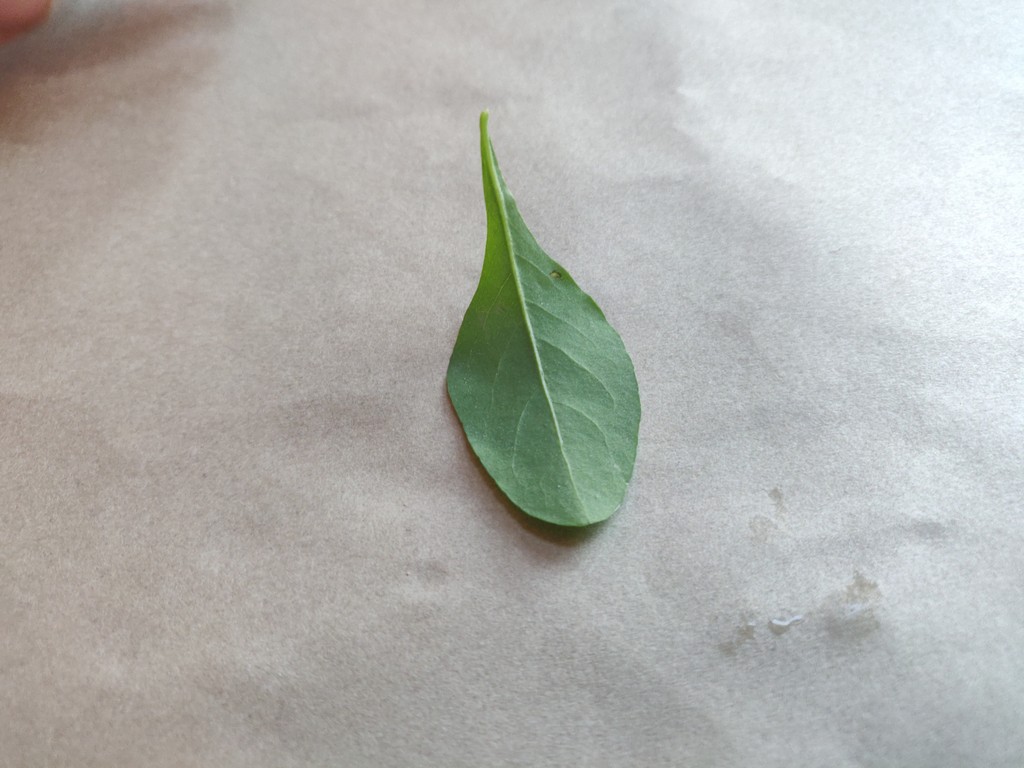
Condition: Healthy
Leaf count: single
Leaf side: back